Iñigo Pérez

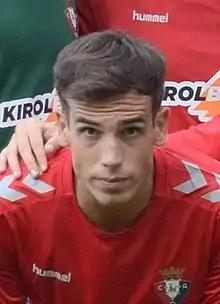
Pérez with Osasuna in 2018

Iñigo Pérez Soto (born 18 January 1988) is a Spanish former professional footballer who played as a central midfielder, currently manager of La Liga club Rayo Vallecano.